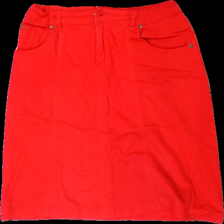
View: front
Type: Skirt
Category: Ladies
Brand: Isolde
Colors: Red
Material: 70% cotton 30% viscose
Cut: Regular
Size: 42
Season: Summer
Stains: Major
Damage location: bottom center
Price range: <50
Recommended usage: Export
Description: röd kjol med flera svarta fläckar över hela